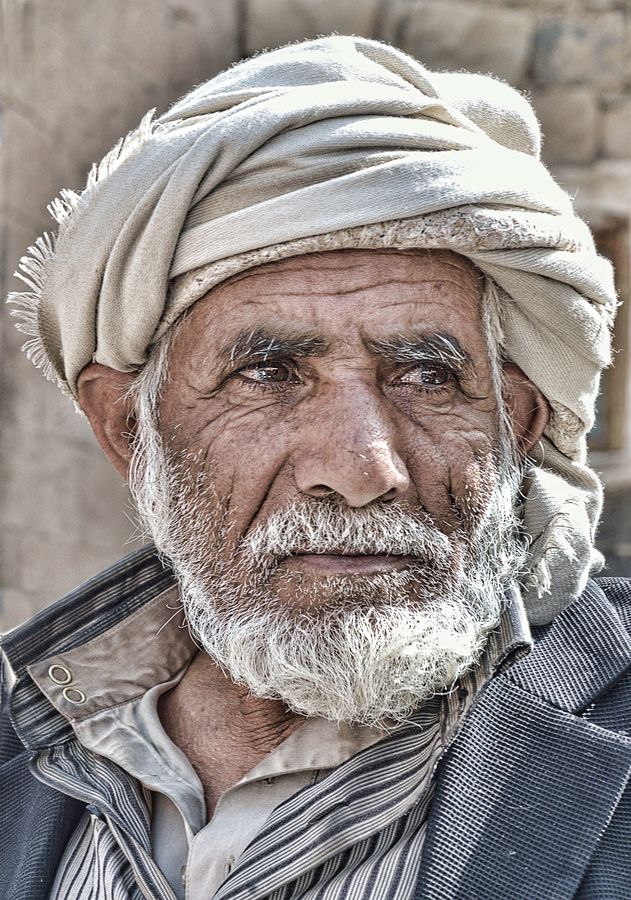
Label: Colored